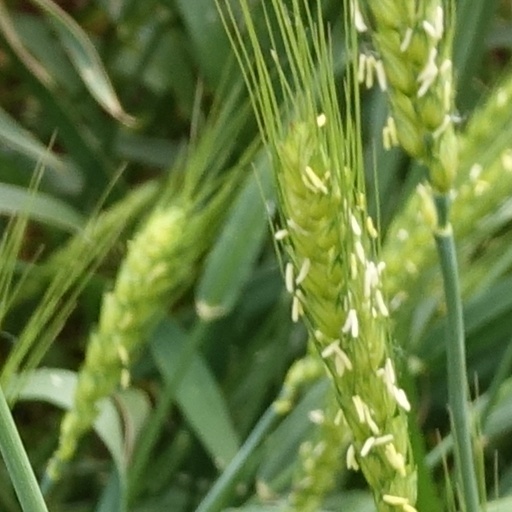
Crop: wheat